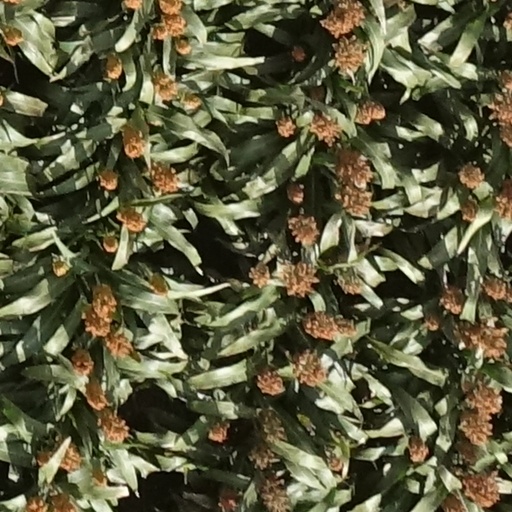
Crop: sorghum